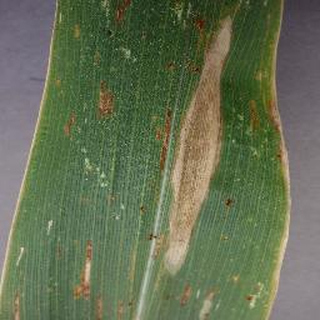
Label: corn_northern_leaf_blight